John Askey

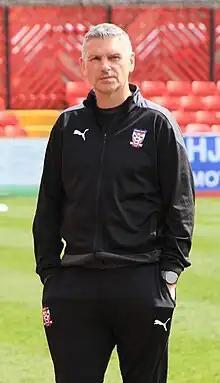
Askey as manager of York City in 2022

John Colin Askey (born 4 November 1964) is an English professional football manager and former player who is the manager of club Truro City.